Lament over the Dead Christ (Veronese)

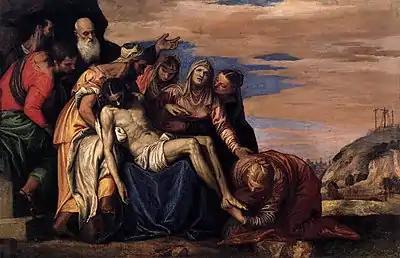
"Lament over the Dead Christ" (c. 1548) by Paolo Veronese

Lament over the Dead Christ is a c.1548 oil-on-canvas painting by the Italian Renaissance painter Paolo Veronese, now in the Museo di Castelvecchio in Verona.